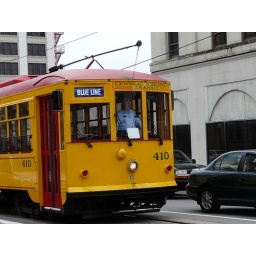
These beautiful old street cars were running throughout the downtown while we were in Little Rock...completely empty.